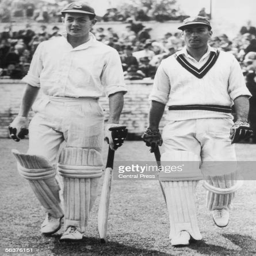
religious leader and cricket player go out to start the innings against uk constituent country